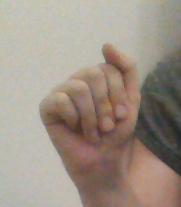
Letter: saad